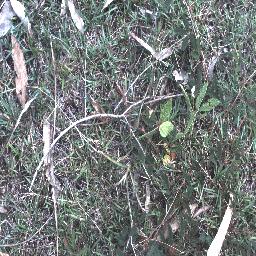
Label: negative